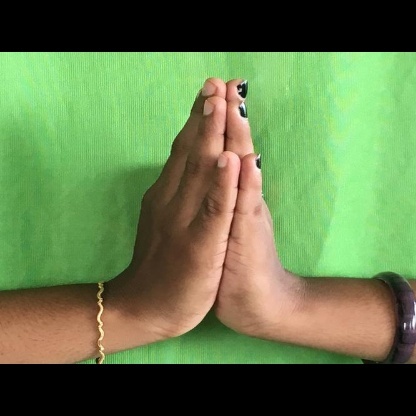
Mudra: Anjali